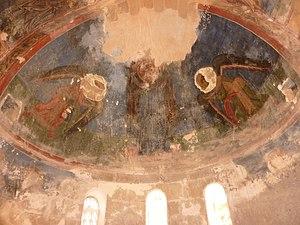
L'église d'Antiphonitis est une église byzantine à huit piliers, qui se trouve à proximité du village de Kalorgaia, dans le District de Kyrenia, dans les bois du versant nord des monts Pentadaktilos, dans la République turque de Chypre du Nord.